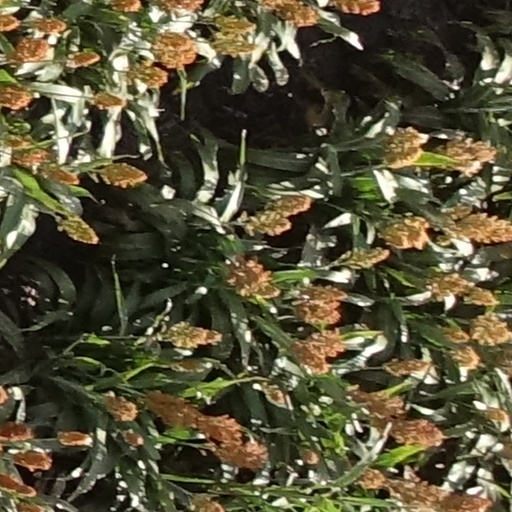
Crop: sorghum